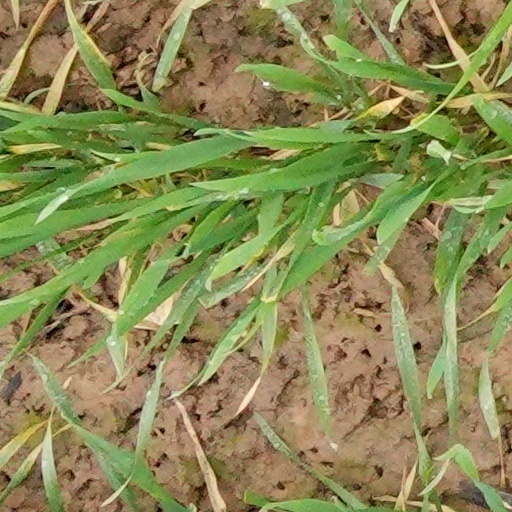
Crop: wheat